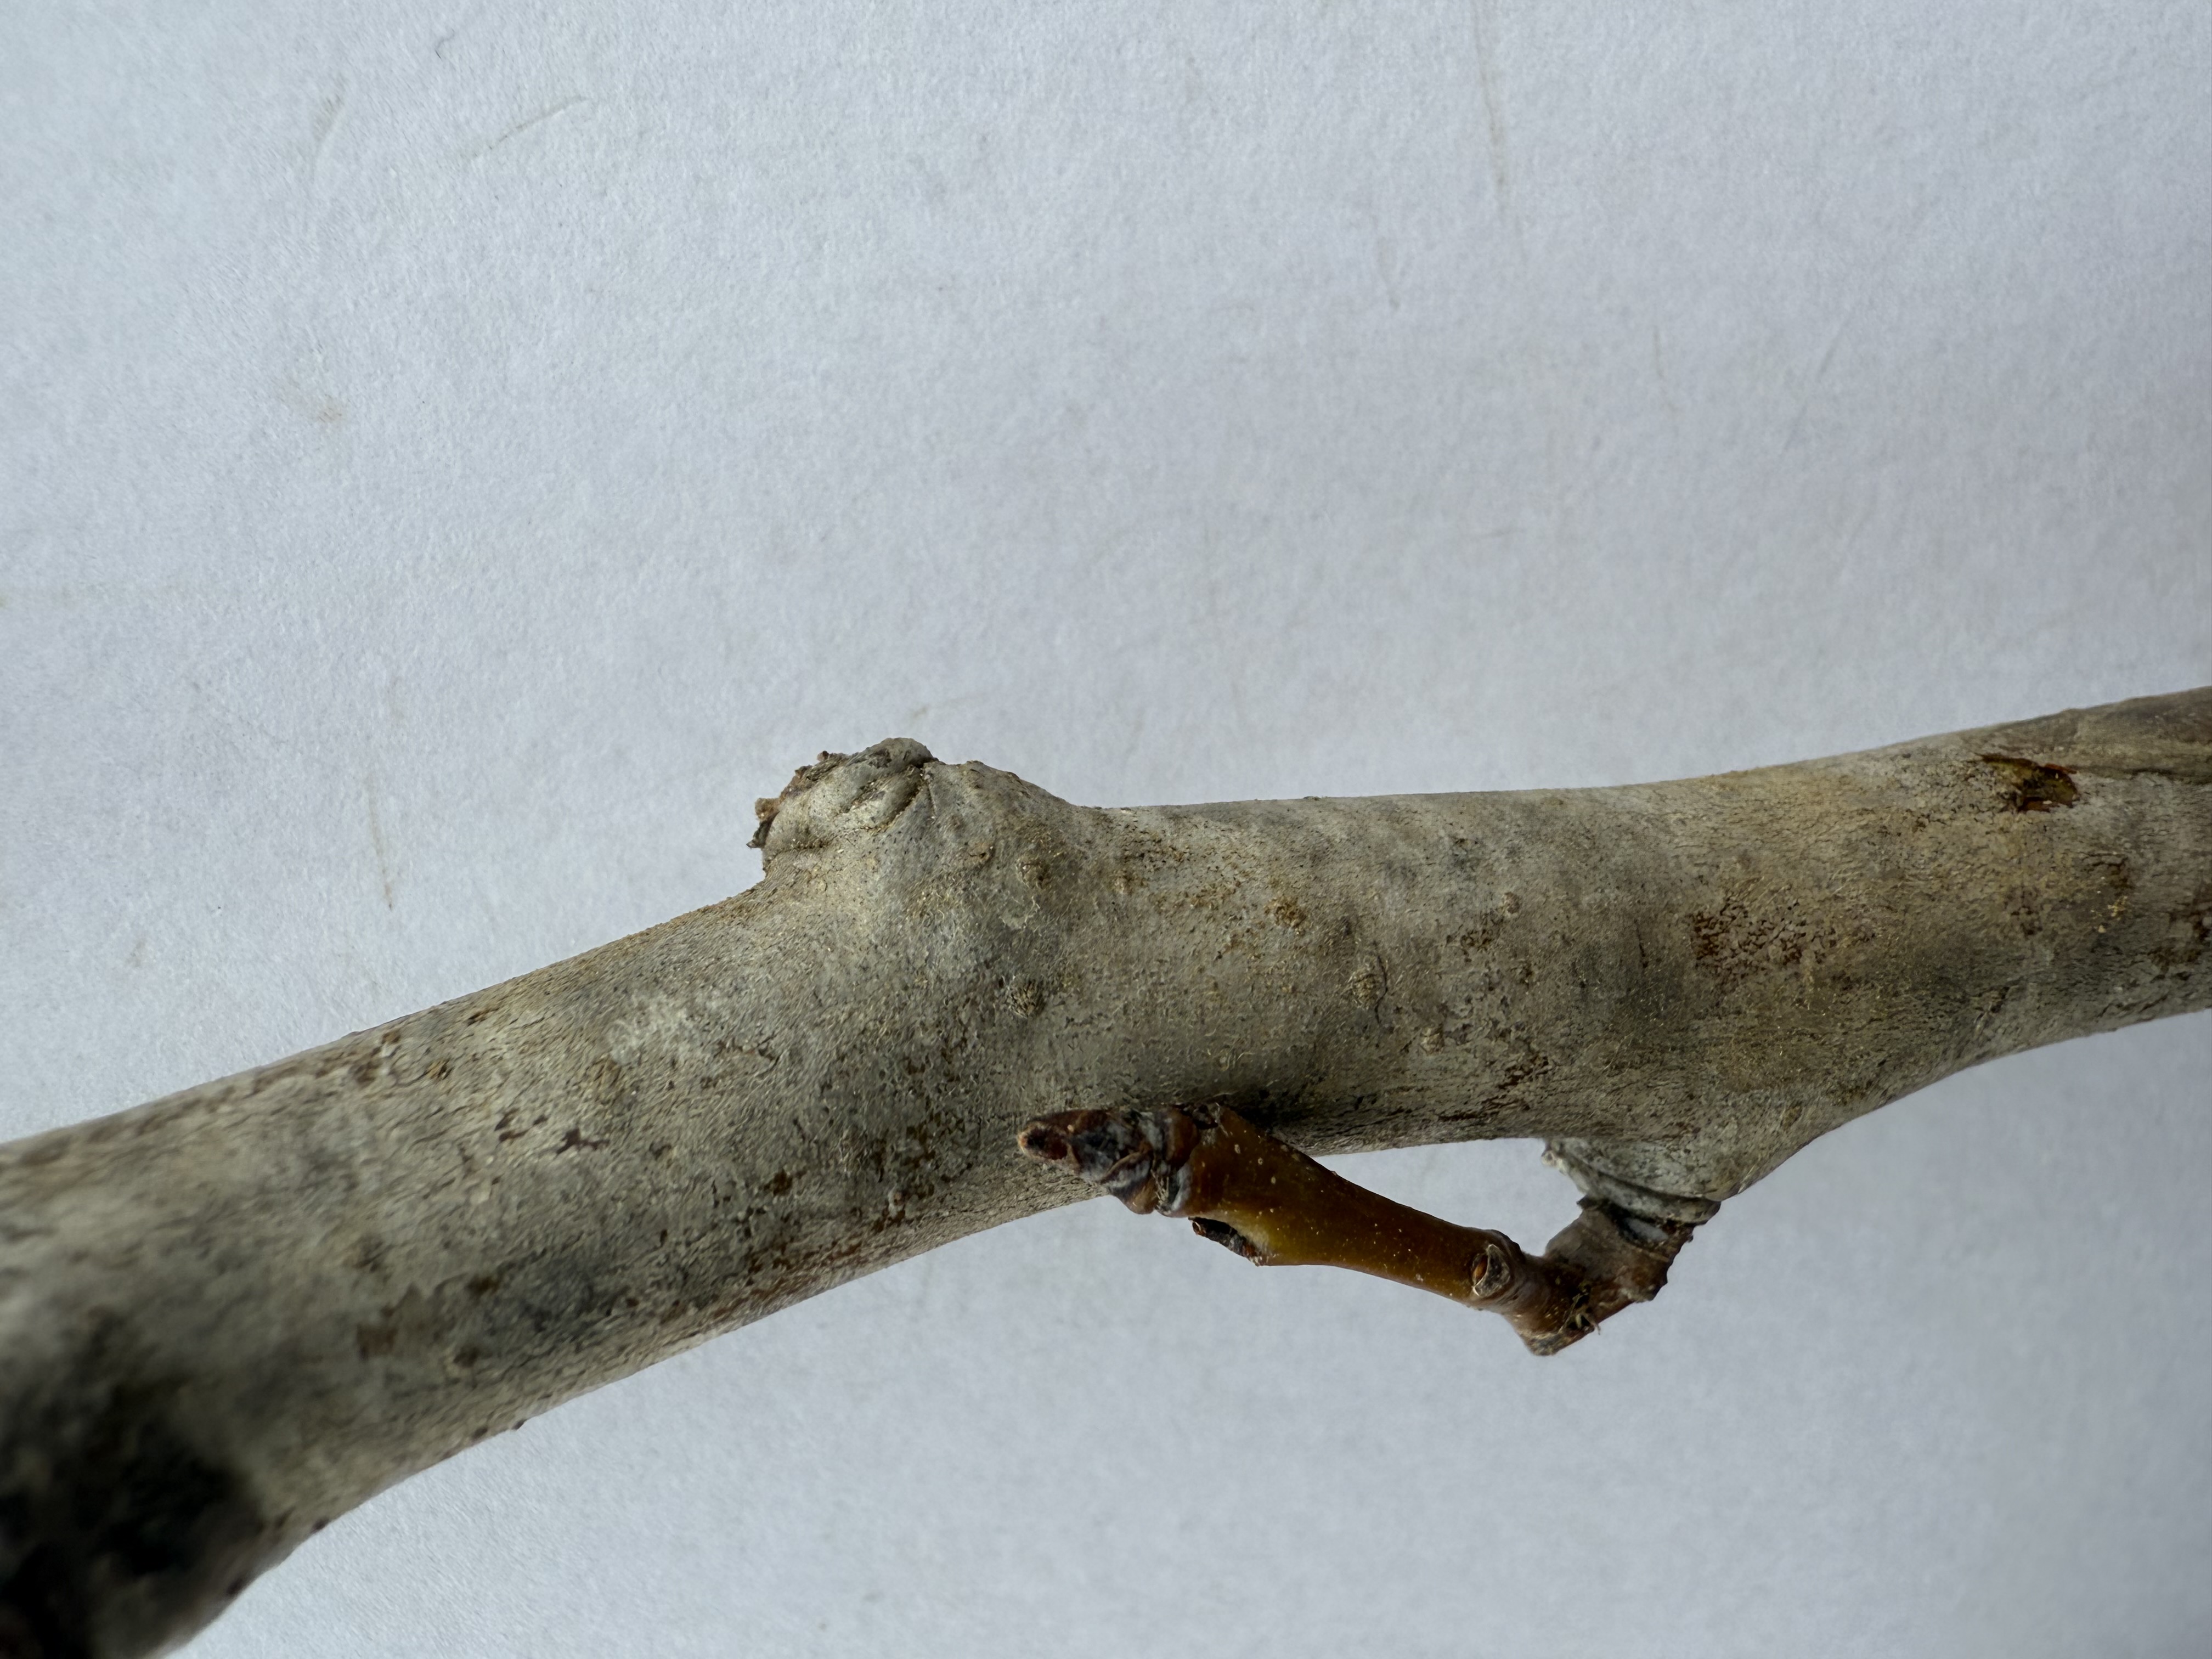
Variety: Santa Maria Pear